Aphanite

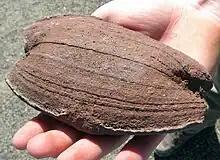
The smooth texture of this basaltic volcanic bomb is aphanitic.

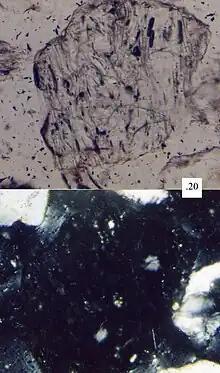
An aphanitic volcanic sand grain, with fine-grained groundmass, as seen through a petrographic microscope

Aphanites (adj. "aphanitic") are igneous rocks that are so fine-grained that their component mineral crystals are not visible to the naked eye (in contrast to phanerites, in which the crystals are visible to the unaided eye). This geological texture results from rapid cooling in volcanic or hypabyssal (shallow subsurface) environments. As a rule, the texture of these rocks is not the same as that of volcanic glass (e.g., obsidian), with volcanic glass being non-crystalline (amorphous), and having a glass-like appearance.